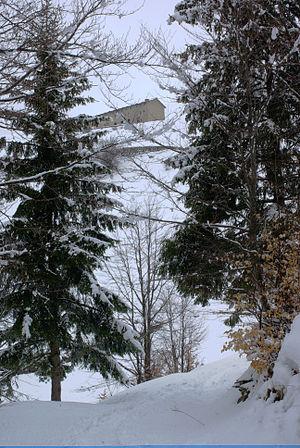
Bosco Chiesanuova est une commune italienne de la province de Vérone dans la région Vénétie en Italie.